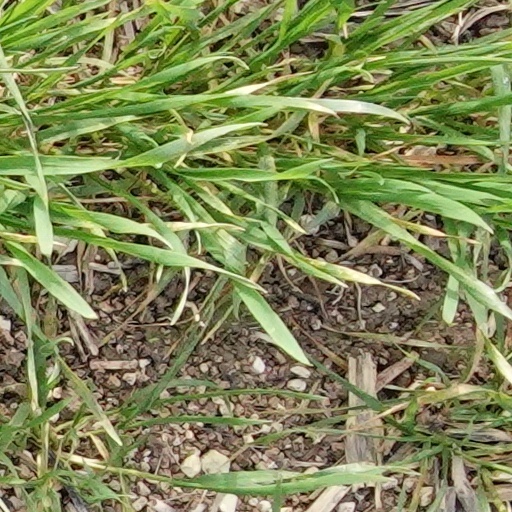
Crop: wheat